Calden

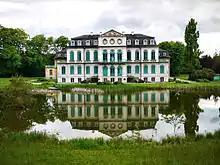
Schloss Wilhelmsthal

Schloss Wilhelmsthal is a Baroque château located to the south of Calden. It was built in the mid 18th century for William VIII, Landgrave of Hesse-Kassel according to plans by François de Cuvilliés.